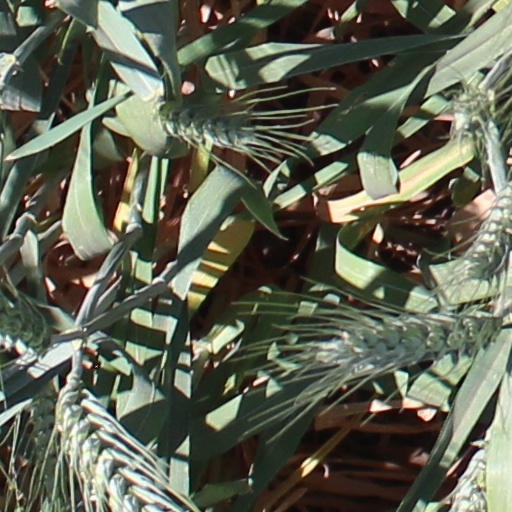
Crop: wheat